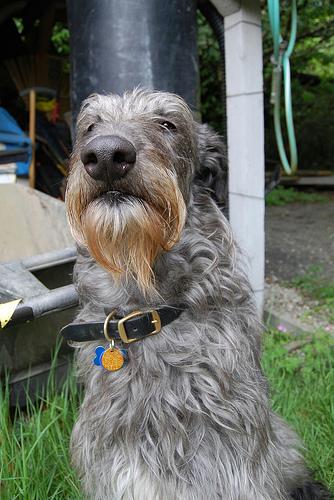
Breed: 224-n000056-Scottish_deerhound